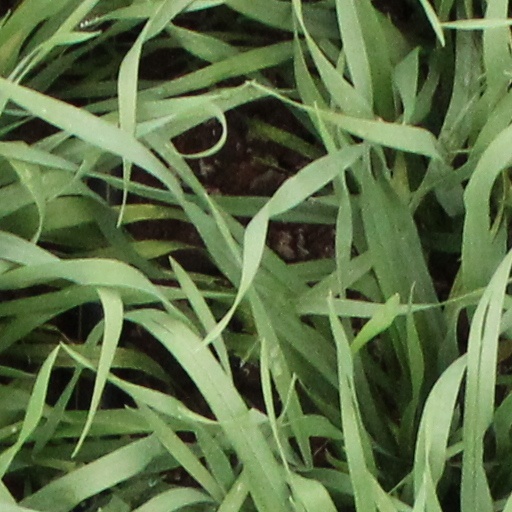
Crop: wheat